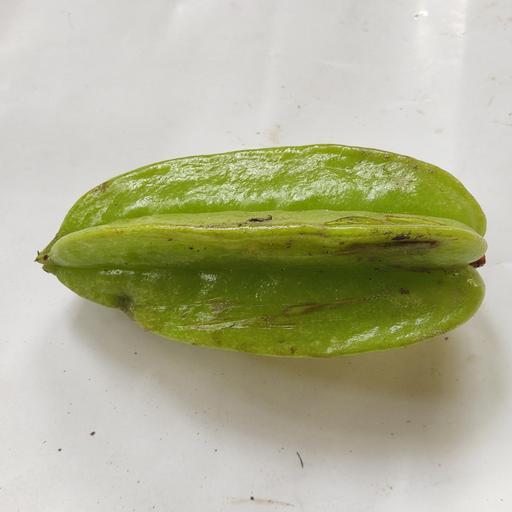
Crop type: Carambola